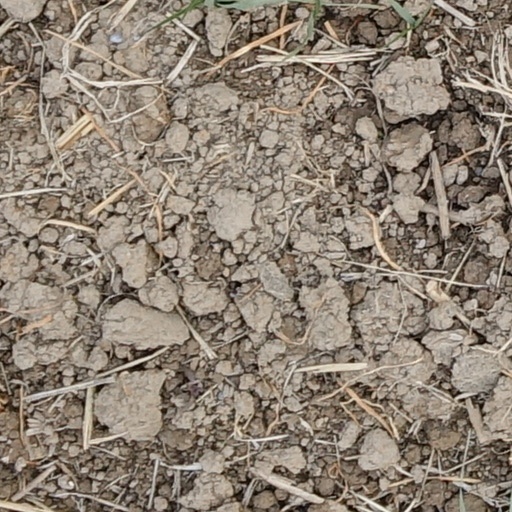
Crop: wheat